Novita Children's Services

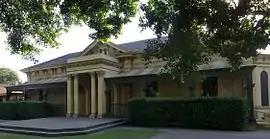
Ashford House in Adelaide, South Australia

Novita is a South Australian disability organisation, providing support, services and equipment to children, teens and young adults living with disability, their families and carers. In August 2019, it was announced that scosa was to merge into Novita.